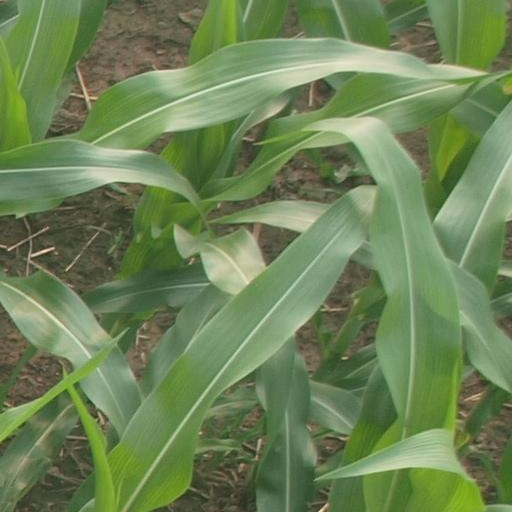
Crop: maize; corn